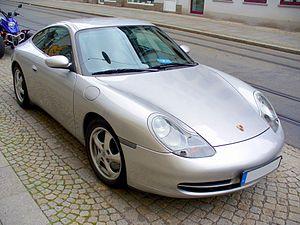
La Porsche 911 (996), dévoilée au public en 1997, est la cinquième génération de Porsche 911, sportive de prestige développée par le constructeur allemand Porsche. Rompant avec une longue tradition tant au niveau du design que de l'habitacle, elle sera durement critiquée pendant les premières années, notamment en raison des optiques de phares avant, empruntés à la Boxster, d'une esthétique jugée discutable.